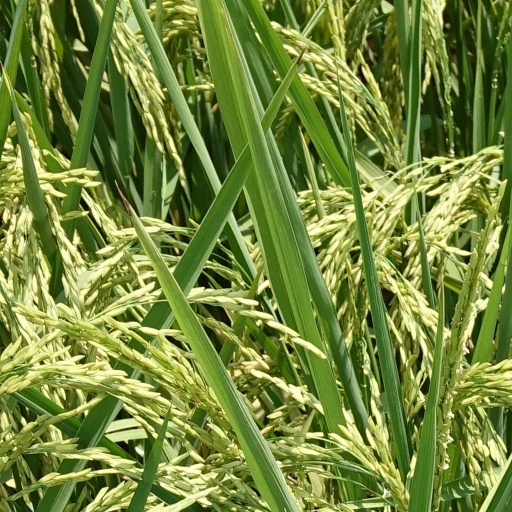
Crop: rice